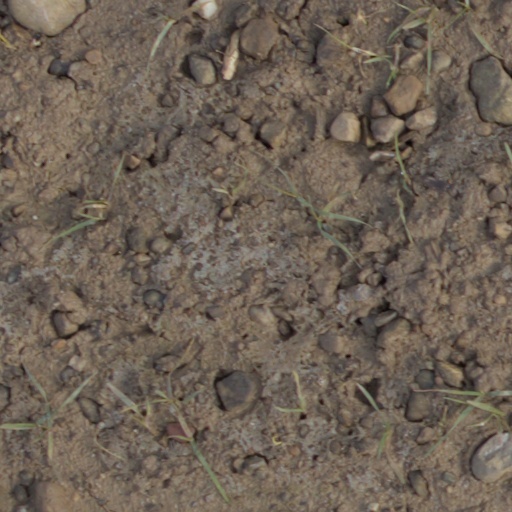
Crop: wheat